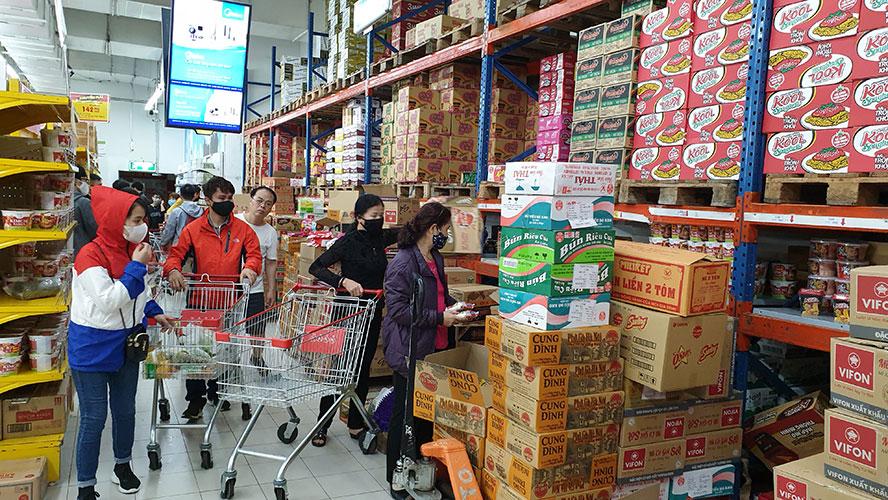
có nhiều thùng hàng xuất hiện ở gần những người này